Melville Fuller

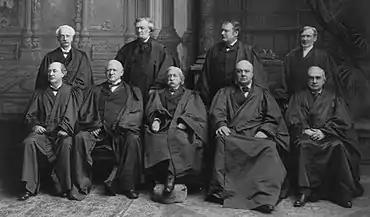
The Fuller Court in 1899

In the words of legal scholar John V. Orth, Fuller "preside[d] comfortably over a Court that turned a blind eye to racial injustice". In the infamous case of "Plessy v. Ferguson" (1896), he joined six of his colleagues in upholding a Louisiana law that required the racial segregation of railroad passengers. The majority opinion, penned by Justice Brown, rejected the claim that the law violated the Equal Protection Clause, maintaining instead that "separate but equal" distinctions were constitutional. Citing "the nature of things", the majority asserted that equal protection did not require the "commingling" of blacks and whites. Brown also argued that the Louisiana law did not suggest that blacks were inferior, stating that it was based on "the established usages, customs and traditions of the people". Justice Harlan dissented, using in the process the now-famous phrase "Our Constitution is color-blind." The "Plessy" decision placed the Court's imprimatur on Jim Crow laws. It instituted a half-century of what Louis H. Pollak called "humiliation-by-law", which continued until the Court reversed course in "Brown v. Board of Education" (1954). Fuller's decision to join the majority in "Plessy" has contributed significantly to his poor historical reputation.